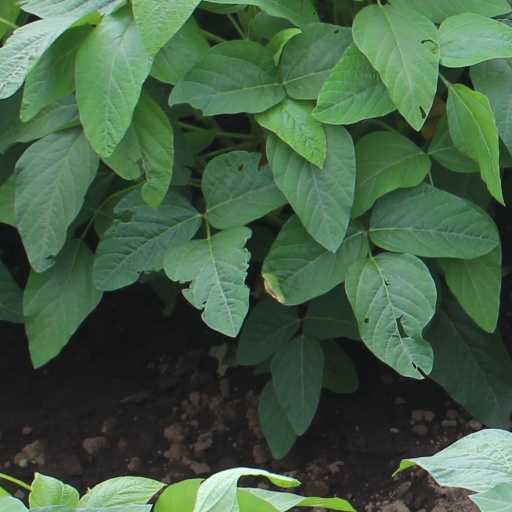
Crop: soybean